List of newspapers in Mexico

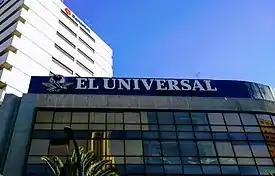
Headquarters of "El Universal" in Mexico City.

Newspapers in Mexico have played a significant role in shaping public opinion, fostering political movements, and documenting the country's social and cultural evolution. From colonial-era publications to modern digital media, Mexico's press landscape reflects the nation's complex history and democratic development.